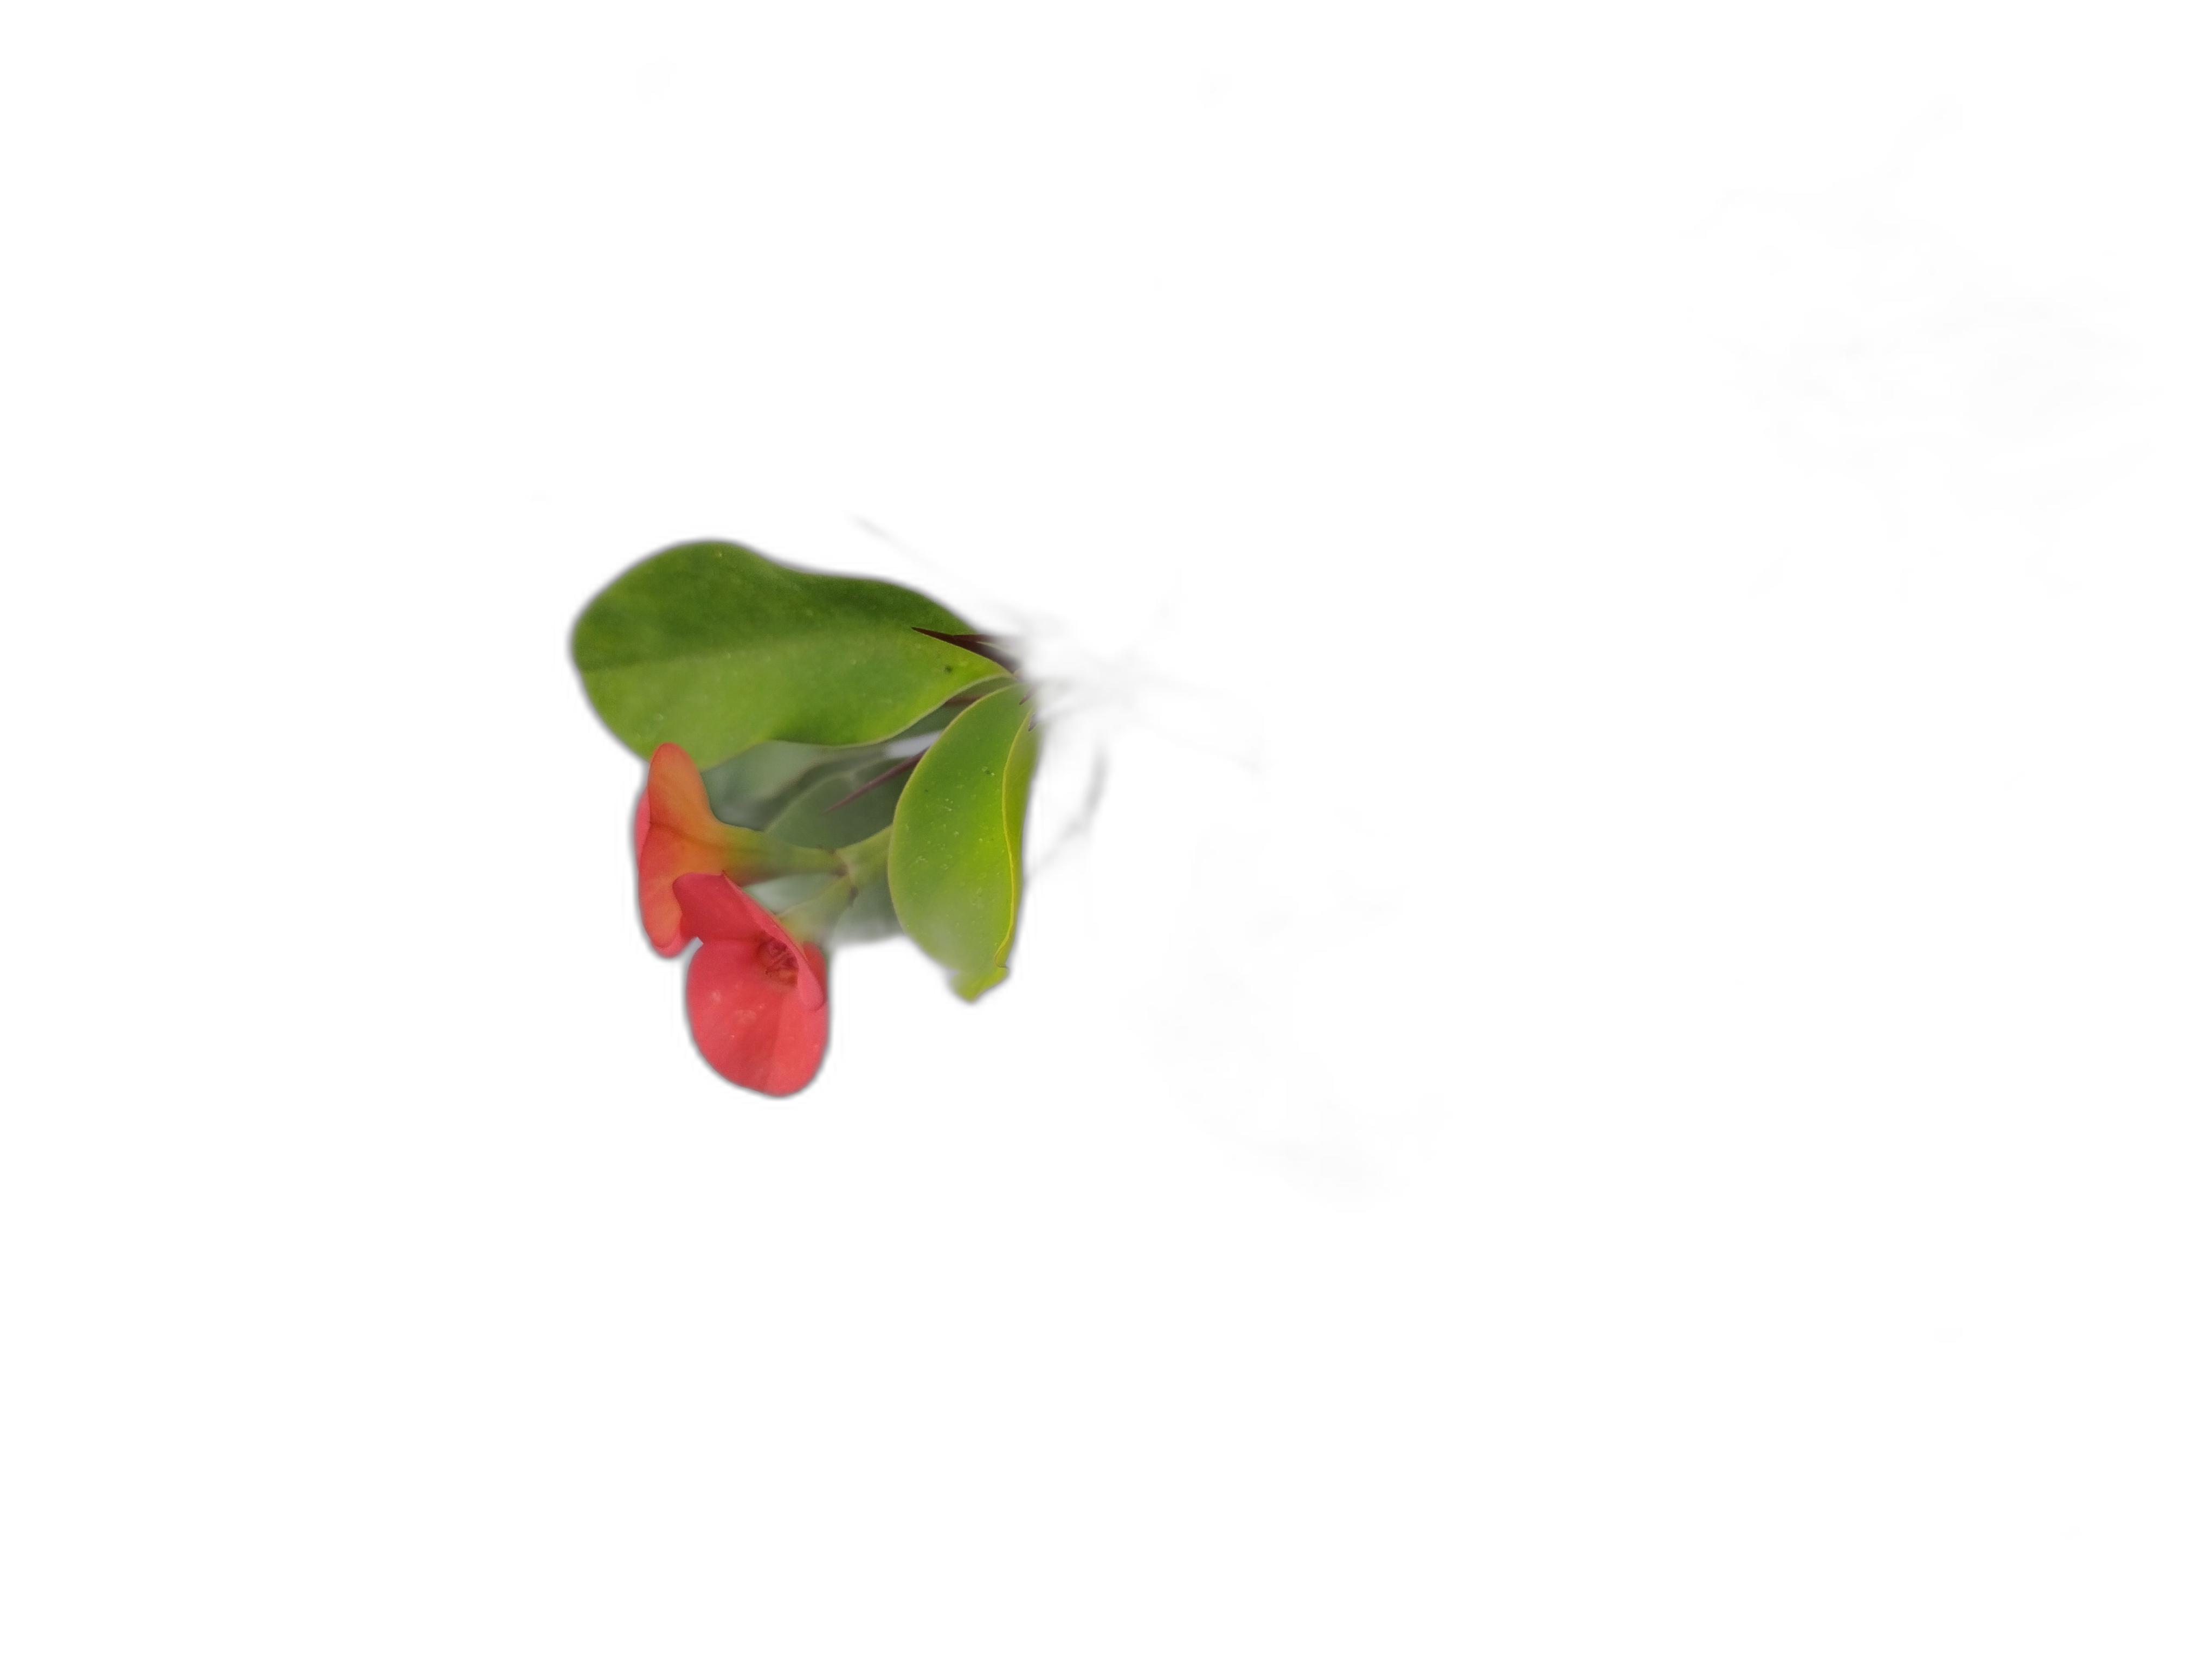
Label: Crown of thorns